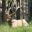
Label: deer